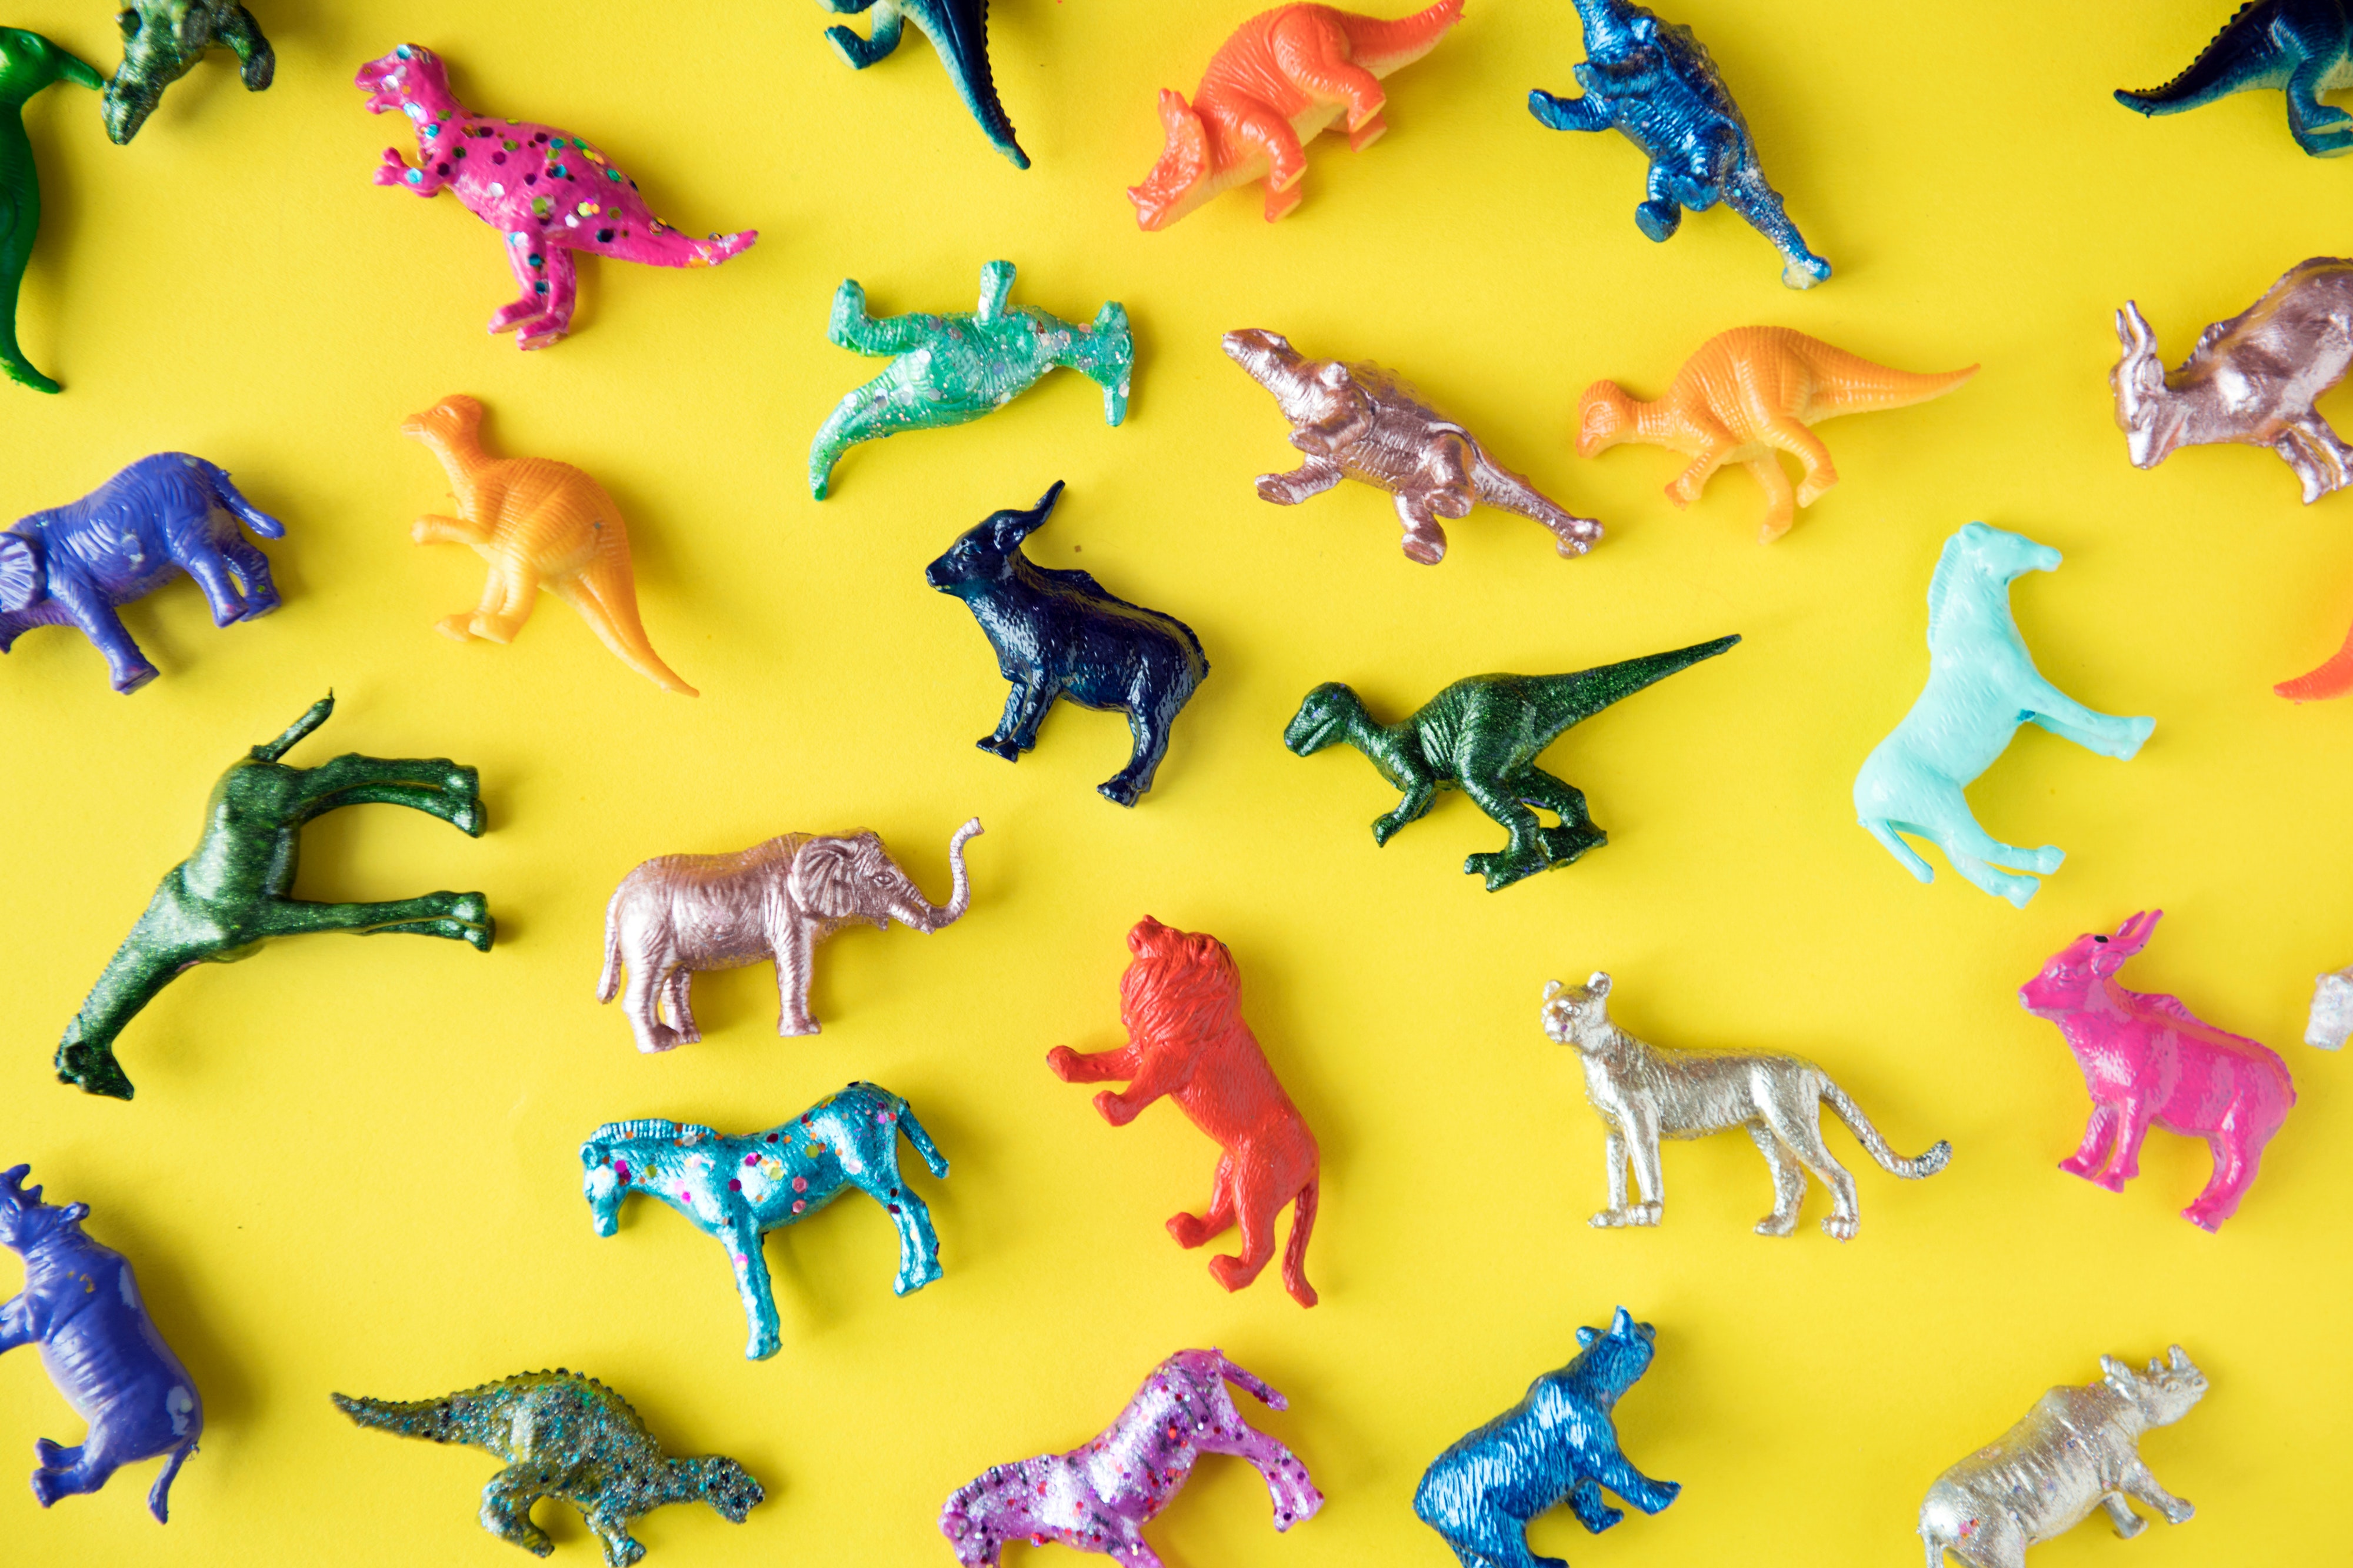
yellow, organism, toy, font, computer wallpaper